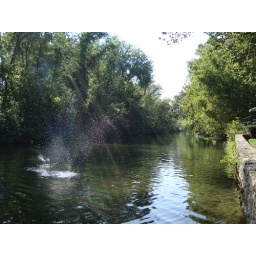
&amp;quot;Skippin' rocks on the river, by the railroad tracks...&amp;quot;